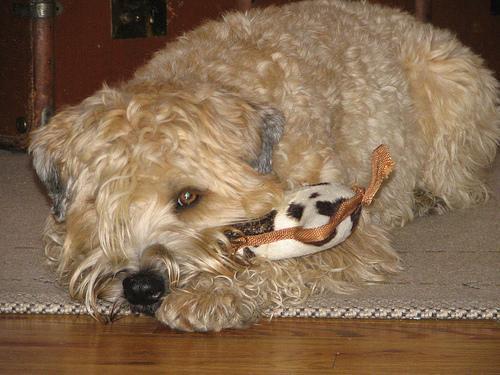
soft-coated_wheaten_terrier